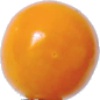
Label: physalis